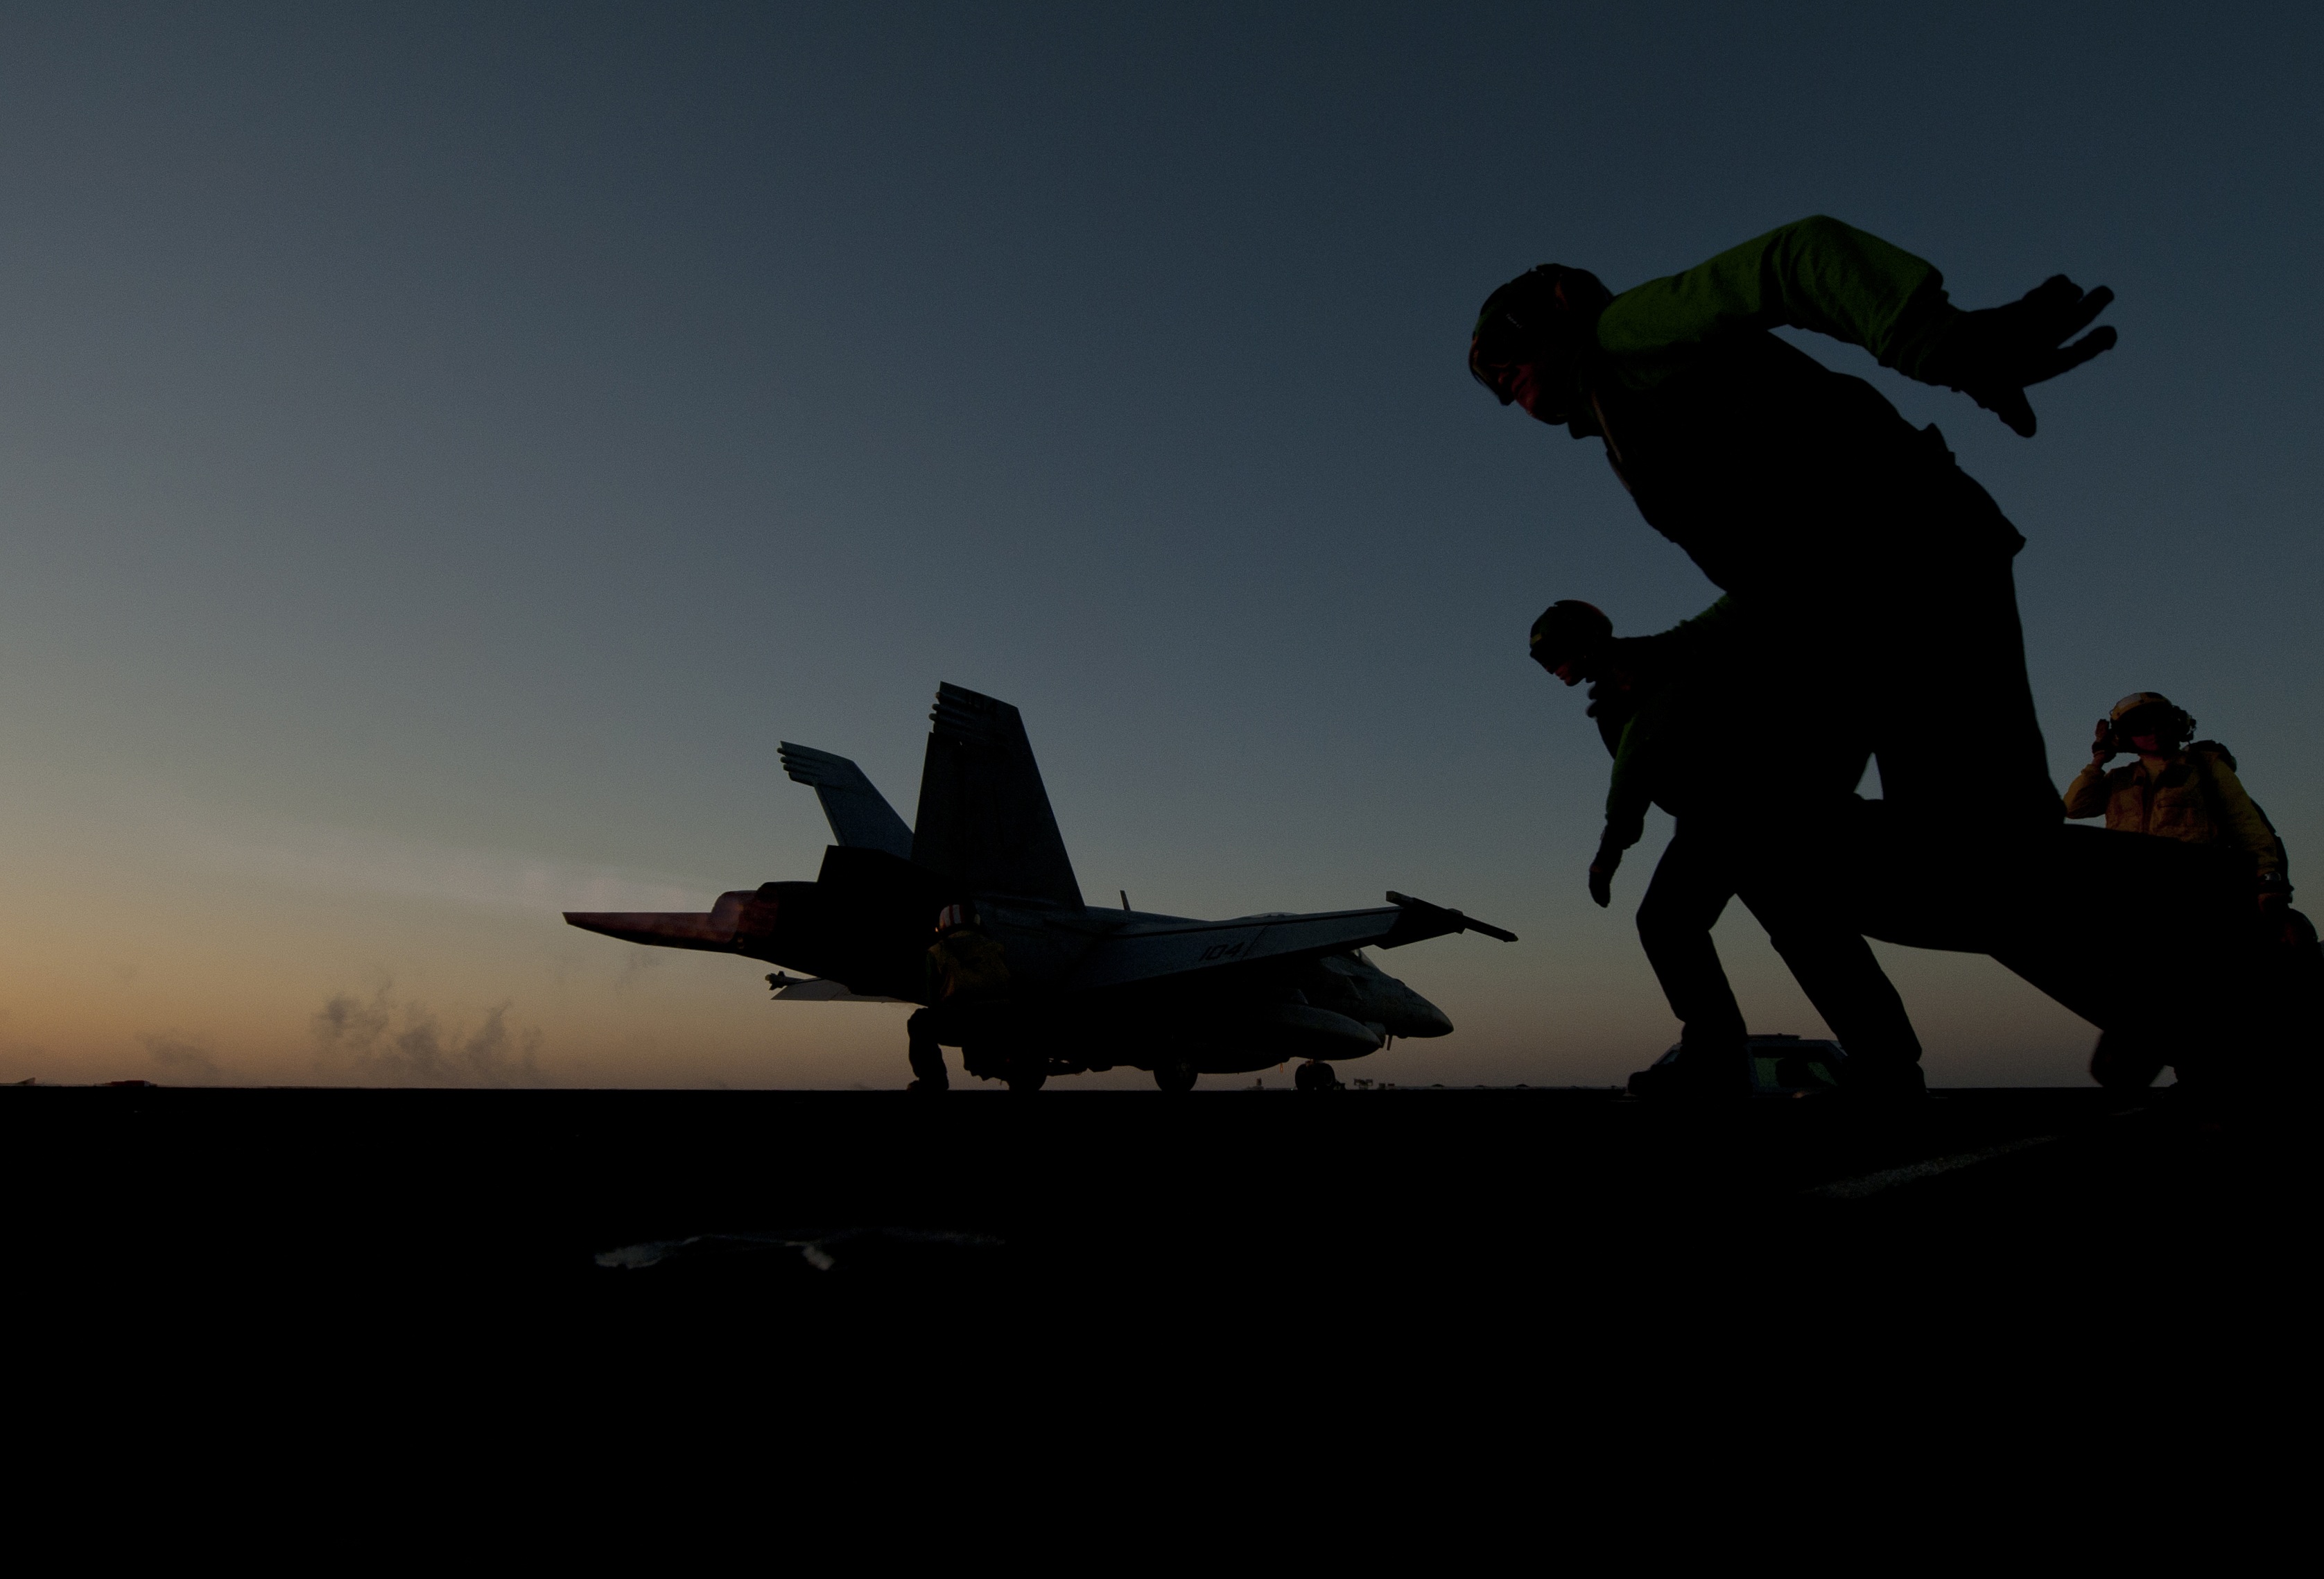
sea, silhouette, wing, night, ship, airplane, aircraft, military, jet, vehicle, aviation, flight, extreme sport, crew, screenshot, air force, aircraft carrier, sailors, fighter aircraft, military aircraft, f 18, catapult, atmosphere of earth, launch aircraft